Johann Wilhelm Baur

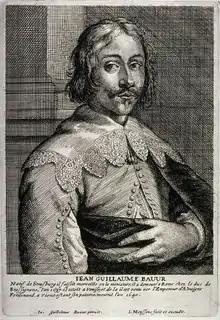
Engraving by Jan Meyssens from a self-portrait.

Johann Wilhelm Baur, Joan Guiliam Bouwer, or Bauer (Strasbourg, 31 May 1607 - Vienna, 1 January 1640) was a German engraver, etcher and miniature painter. He is famous for a series of illustrations of Ovid's "Metamorphoses".